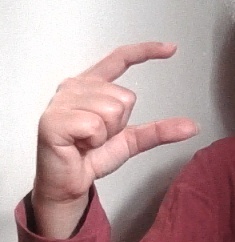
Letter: dal